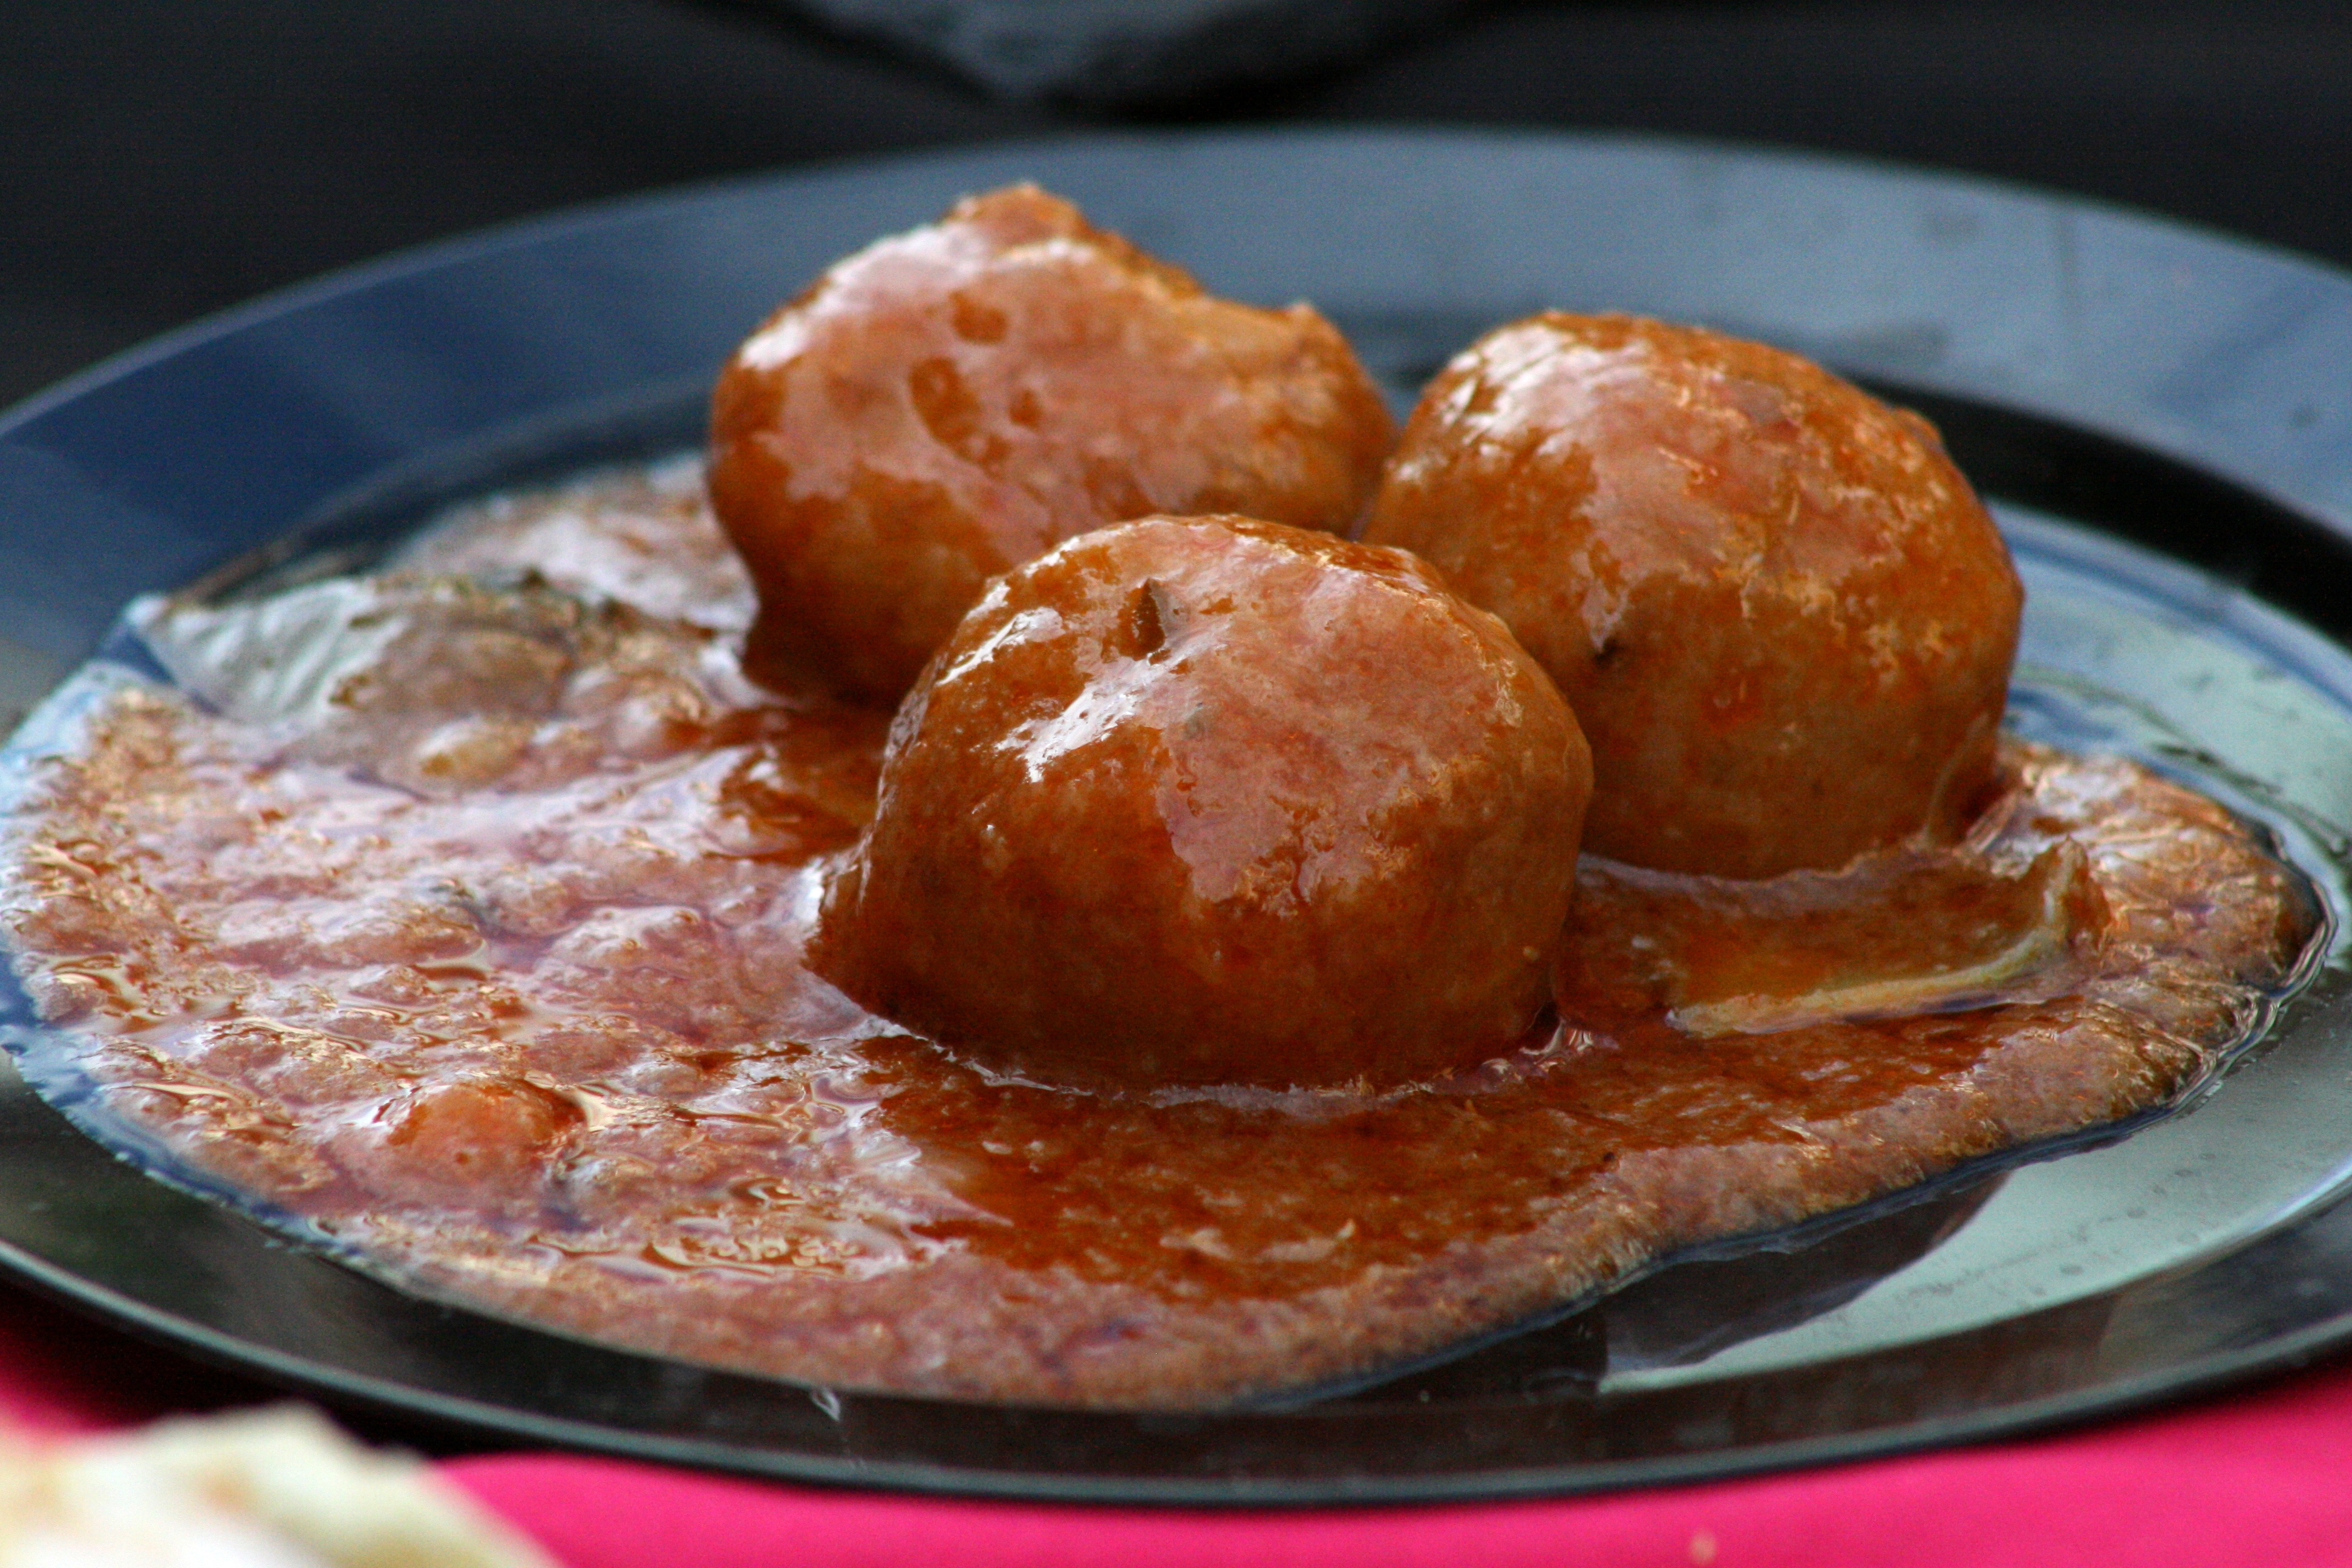
restaurant, dish, meal, food, produce, breakfast, dessert, meat, cuisine, asian food, meatballs, tomato sauce, meatball, black plate, fried food